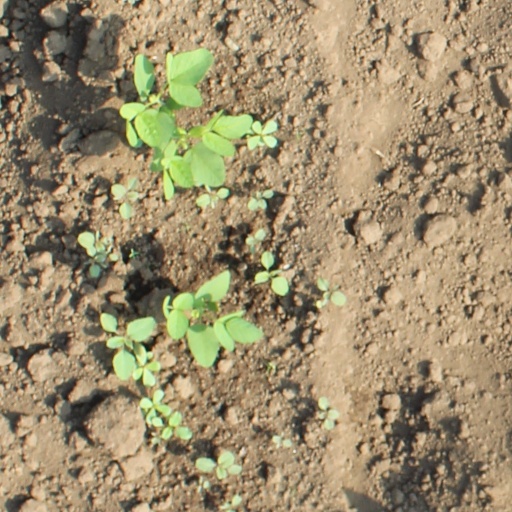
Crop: soybean